Cécile Corbel

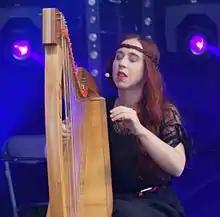
Cécile Corbel and her new celtic harp in 2014.

In early 2013, Corbel took part in "La Nuit de la Bretagne", performing along with Dan Ar Braz at the Zeniths of Nantes, Lille, and Caen. The fourth studio album, "SongBook vol. 4 – Roses", was released on 24 June 2013. This album had influences from Mediterranean, medieval, and world music, including Japanese and Celtic music. It contains songs in French, English, Breton, and even Judaeo-Spanish ("Hija Mia"). Most of the twelve tracks are self-composed, and the album incorporates Breton and Irish traditional themes. It also includes a cover of "The Riddle", a song by English singer Nik Kershaw.